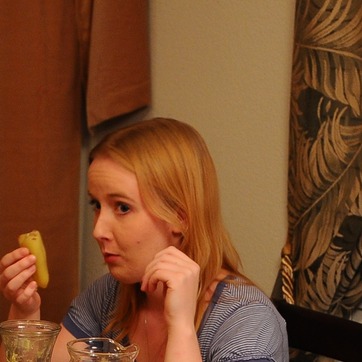
Material: hair